Space Waltz

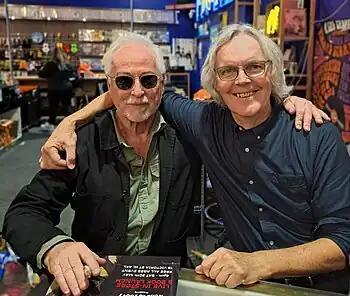
Eddie Rayner (left) and Alastair Riddell in 2023.

In 1975 the band's debut album was released, entitled "Space Waltz by Alastair Riddell", creating some confusion among the public as to whether Space Waltz was a group or a Riddell solo project. The album, which featured backing vocals by The Yandall Sisters, made the New Zealand Top 20, with the second single, "Fraulein Love", reaching the Top 30. Space Waltz won Best New Artist at the 1975 Recording Arts Talent Awards.